Erik Belshaw

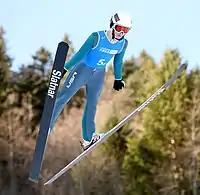

Born in Steamboat Springs, Colorado, he is a member of Steamboat Springs Winter Sports Club.